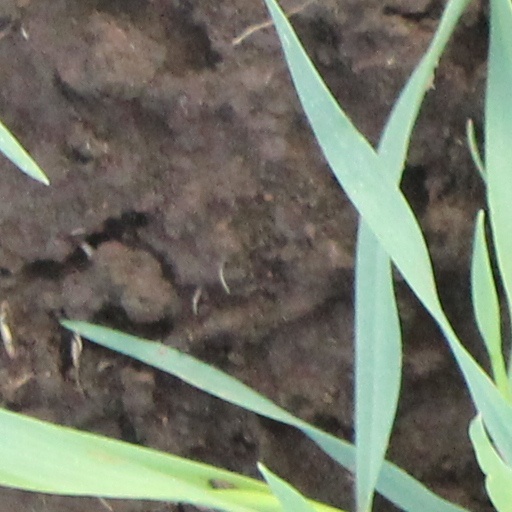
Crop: wheat